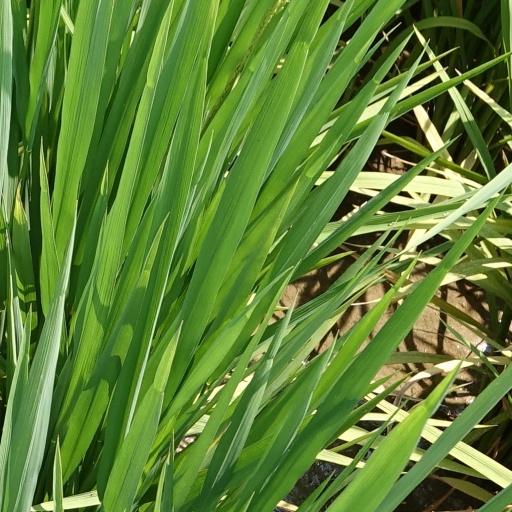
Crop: rice